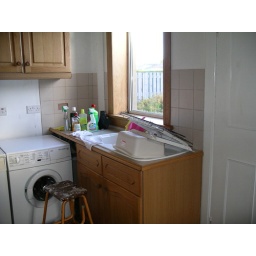
Our house before we moved in - kitchen